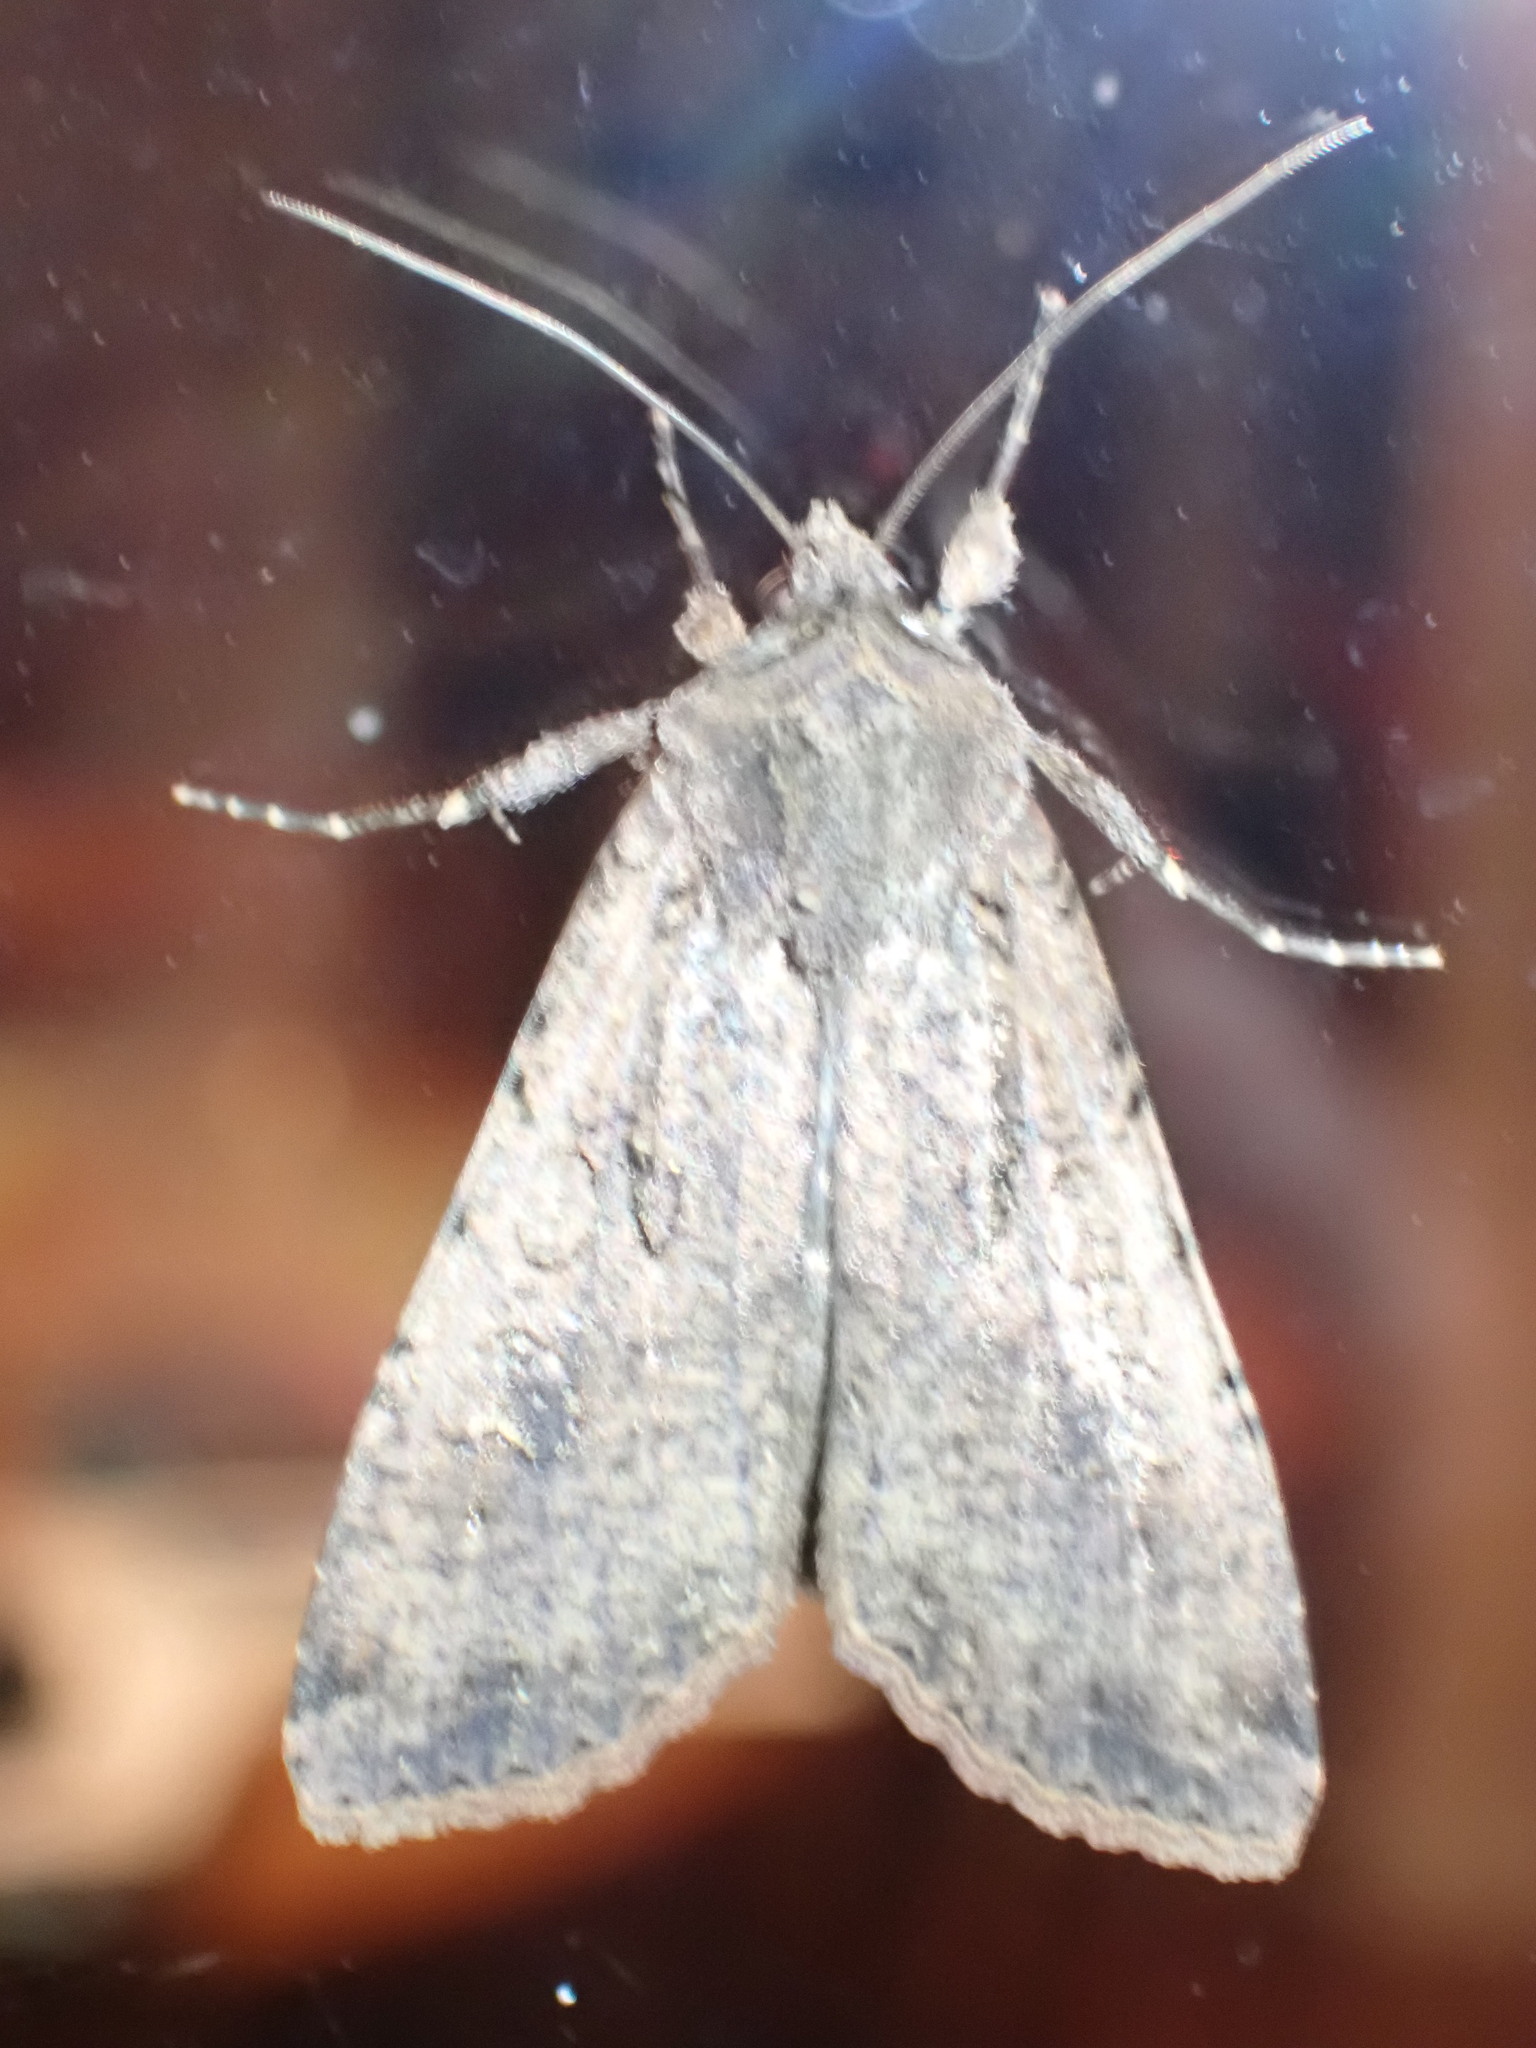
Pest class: cutworms